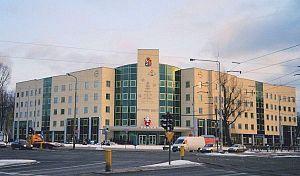
Bemowo est un arrondissement de Varsovie situé à l'ouest de la ville. Son territoire couvre l'ancienne zone de Wola, qui a été incorporée à Varsovie en l'année 1951. Le nom de la zone dérive du nom de famille du général Józef Bem. L'arrondissement joue un rôle de plus en plus important dans le développement économique de Varsovie dont dans le domaine de nouvelles technologies.